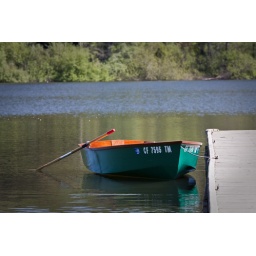
I liked the colors of the green boat with natural wood inside against the dock, lake and trees.